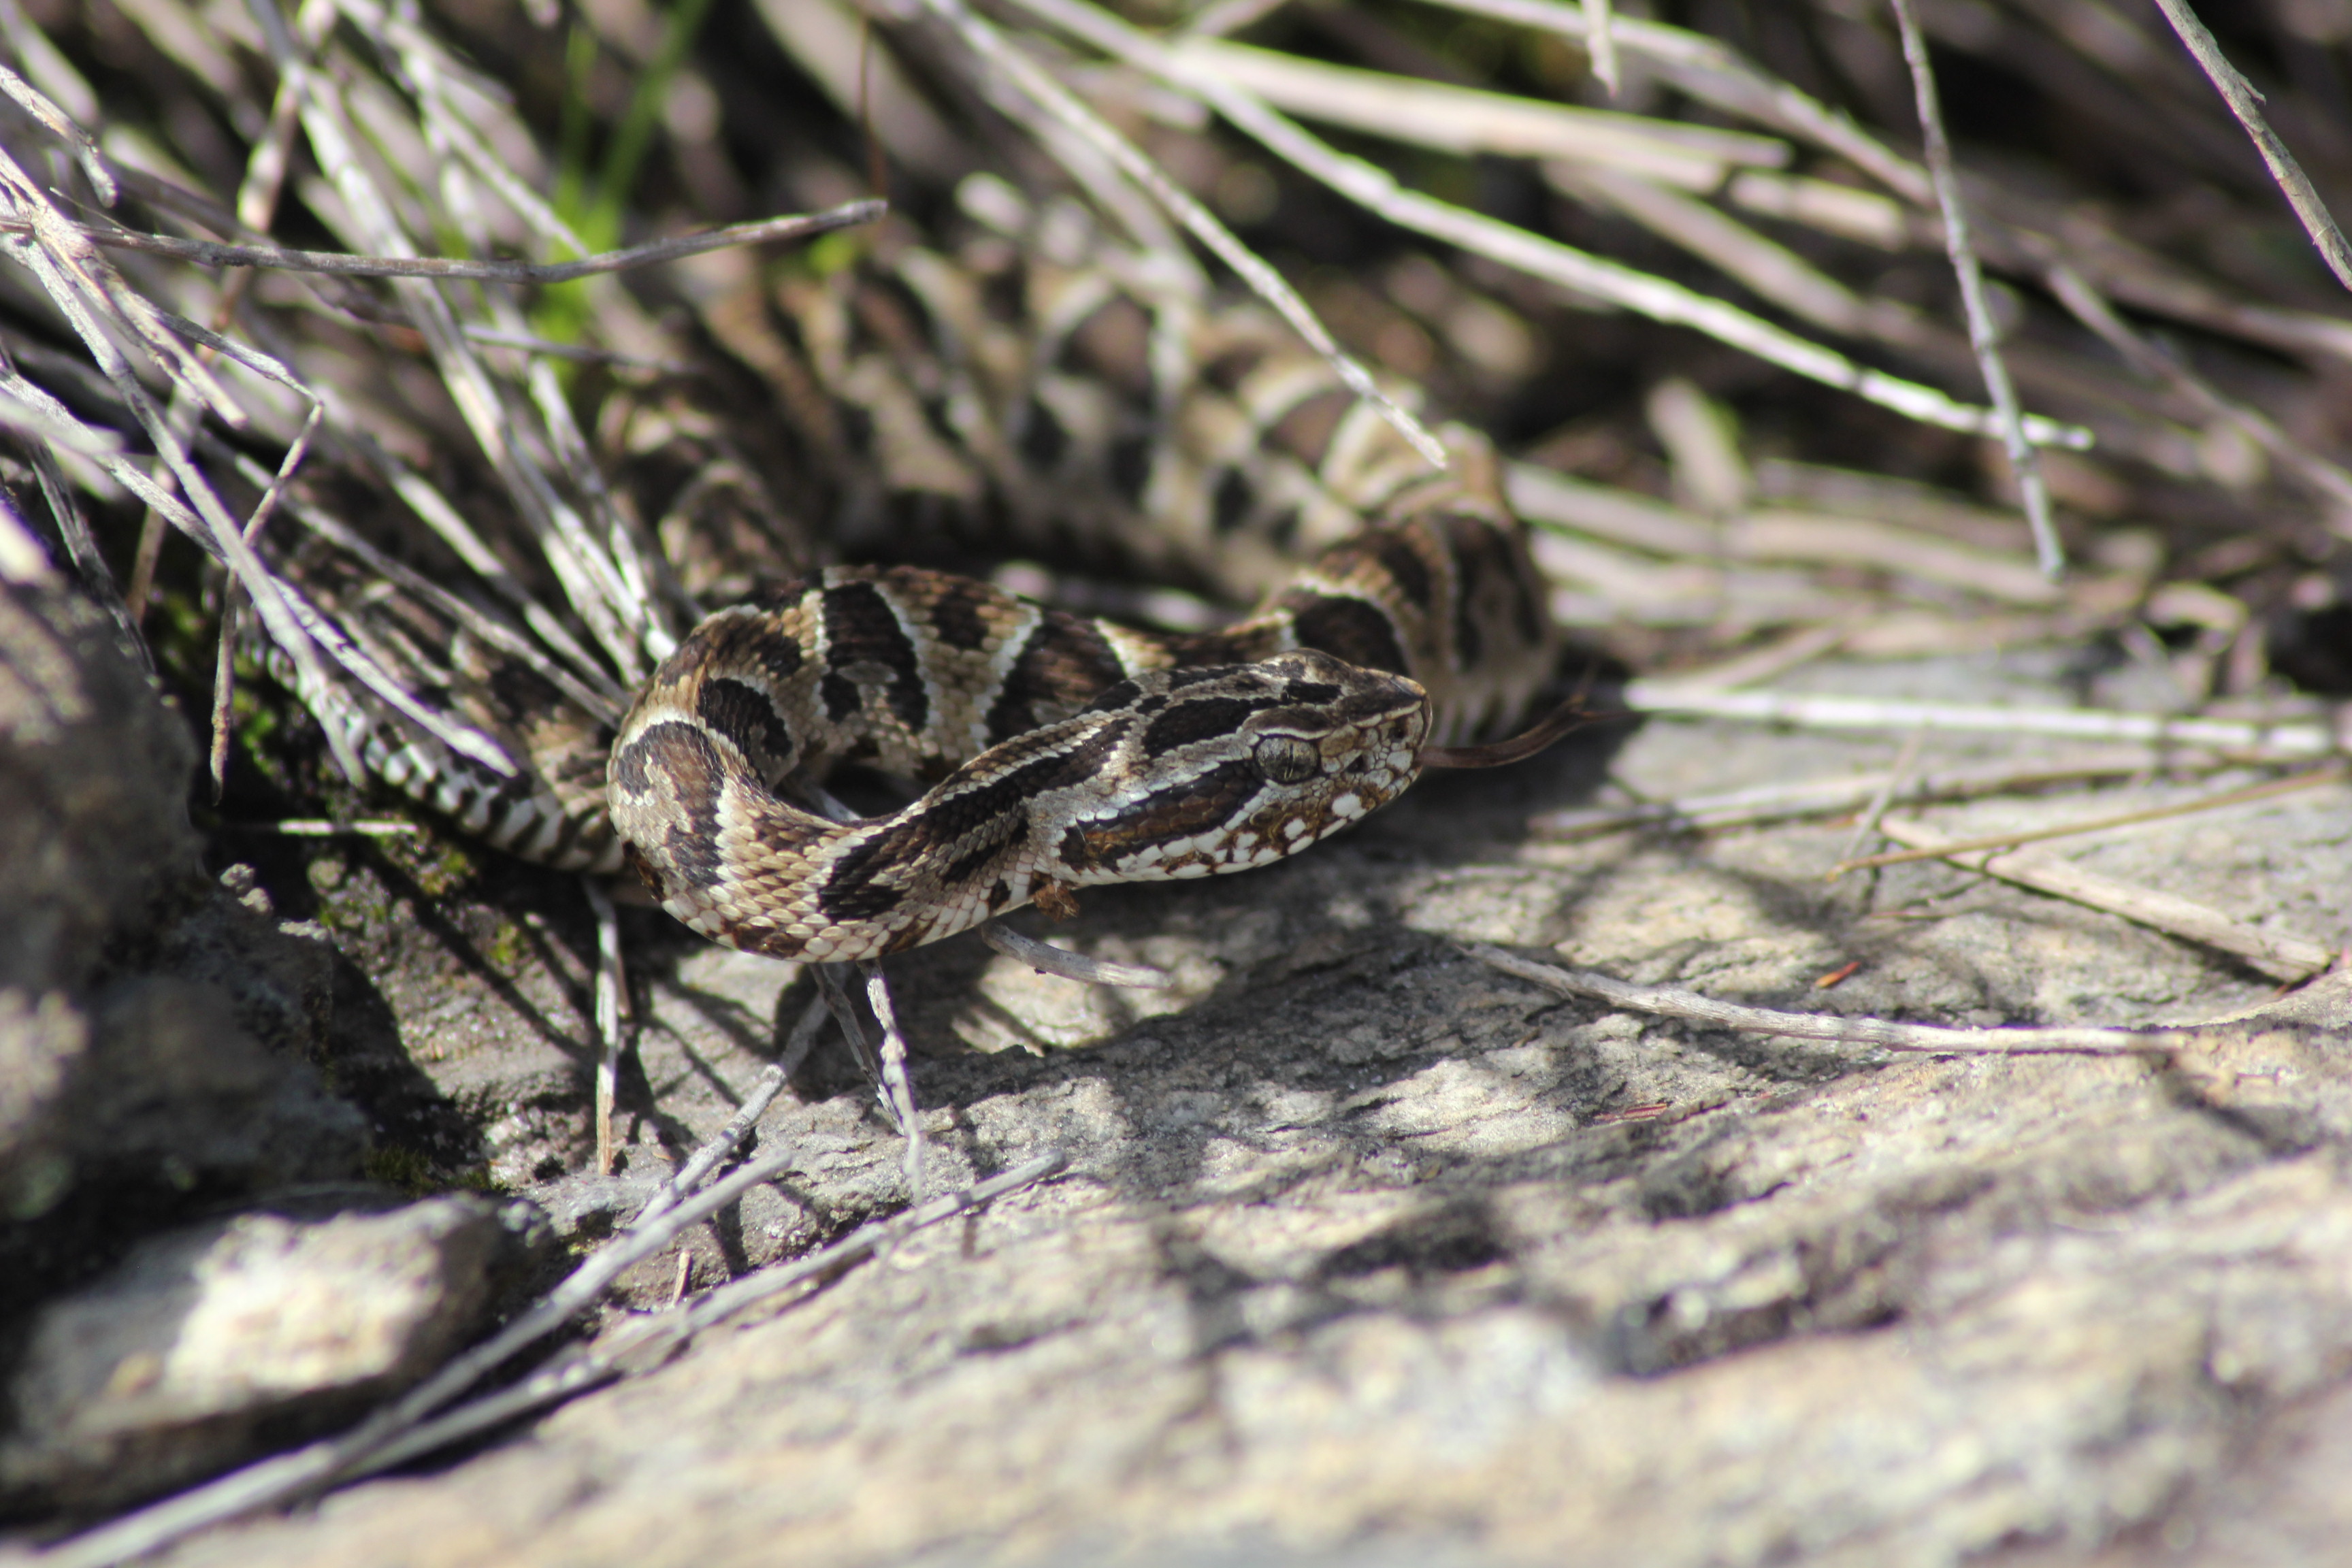
snake, reptile, nature, fauna, terrestrial animal, insect, organism, wildlife, invertebrate, serpent, amphibian, macro photography, wolf spider